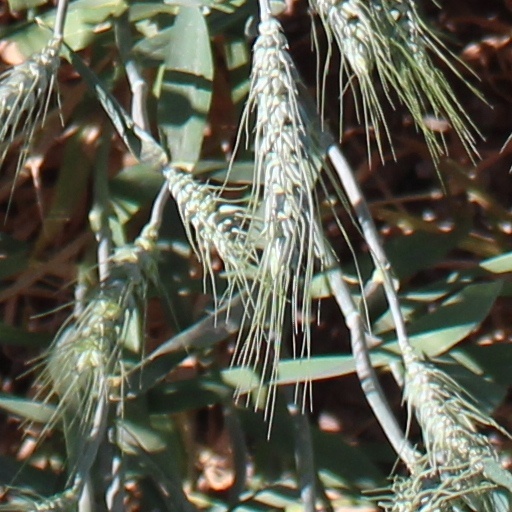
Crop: wheat